Alena Mornštajnová

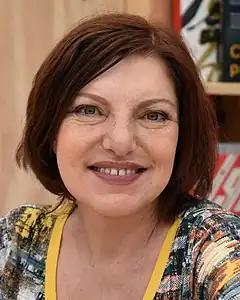
Alena Mornštajnová in 2022

Alena Mornštajnová (born 24 June 1963 in Valašské Meziříčí) is a Czech writer and translator.